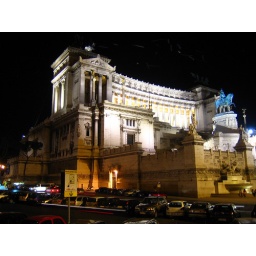
A view from the front left, with birds flying above, catching insects which float in the warm updraft of the lights.